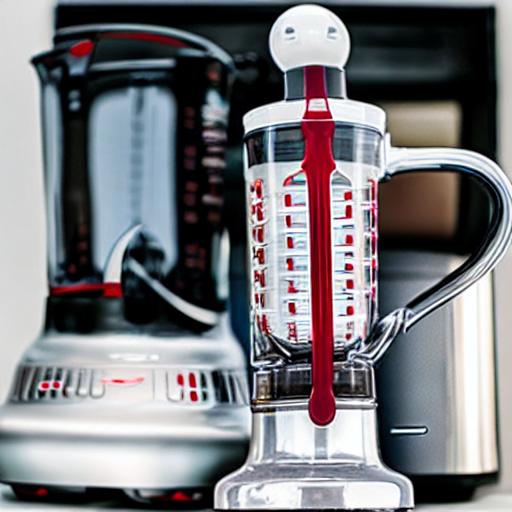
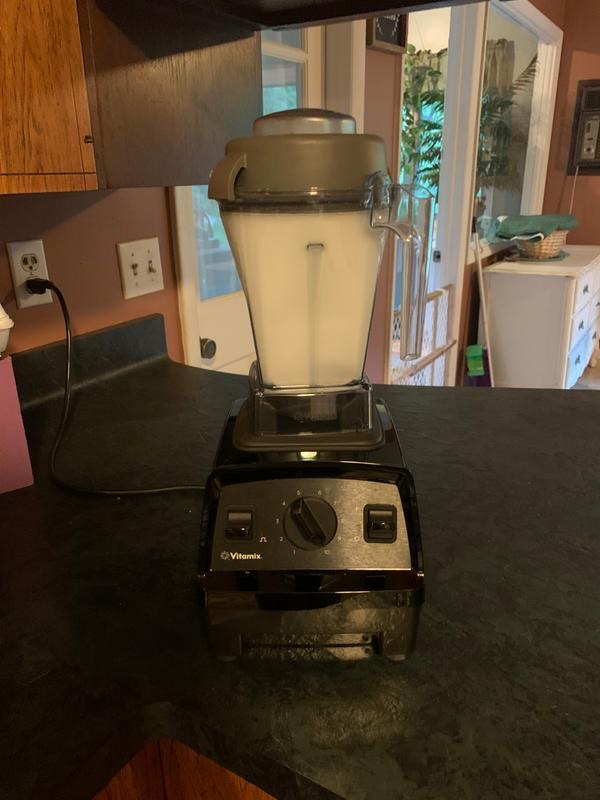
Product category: items_blender
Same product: no